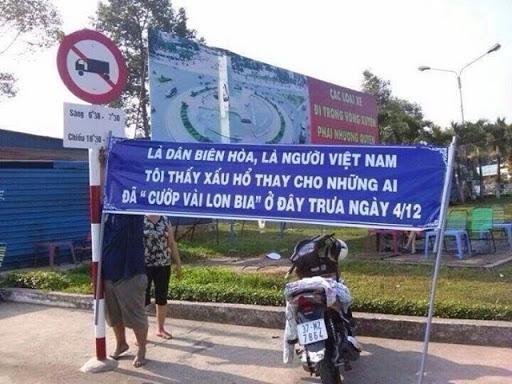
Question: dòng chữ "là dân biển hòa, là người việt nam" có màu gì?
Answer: dòng chữ "là dân biển hòa, là người việt nam" có màu trắng